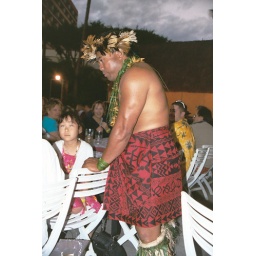
The native who climbed the palm tree made his way around the tables at the luau.